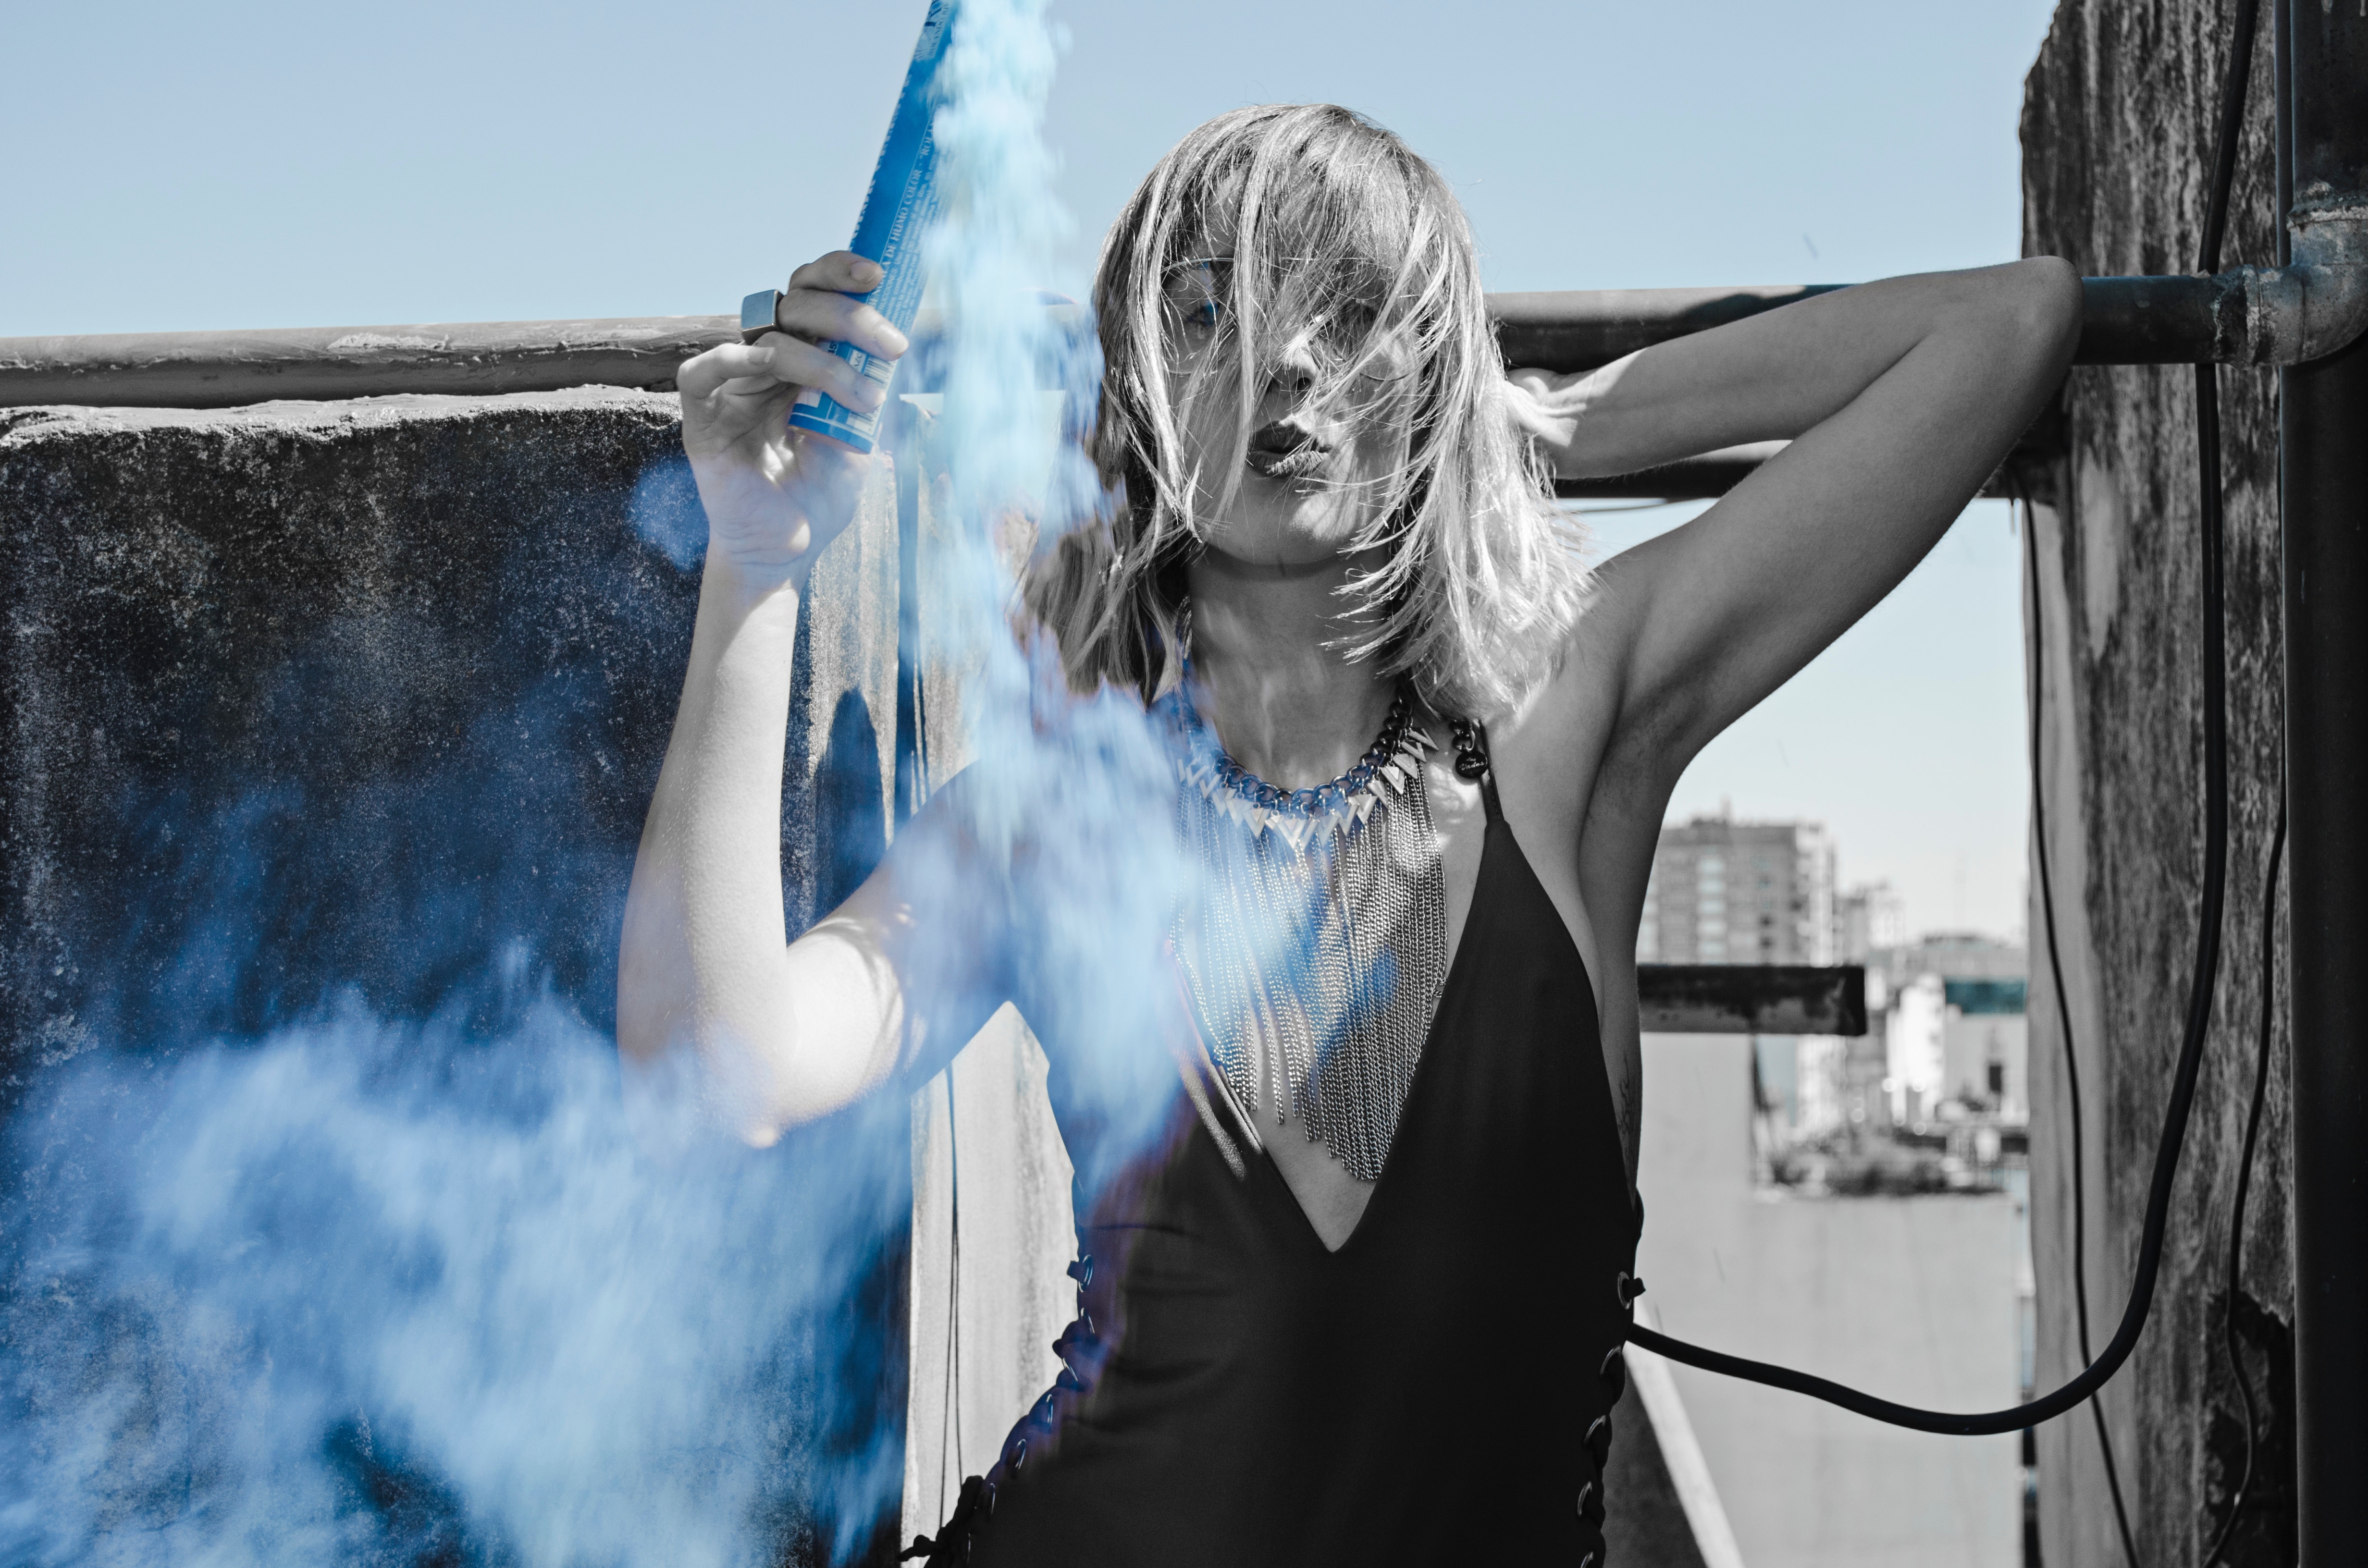
water, blue, blond, photography, performance, dress, long hair, model, photo shoot, black hair, metal